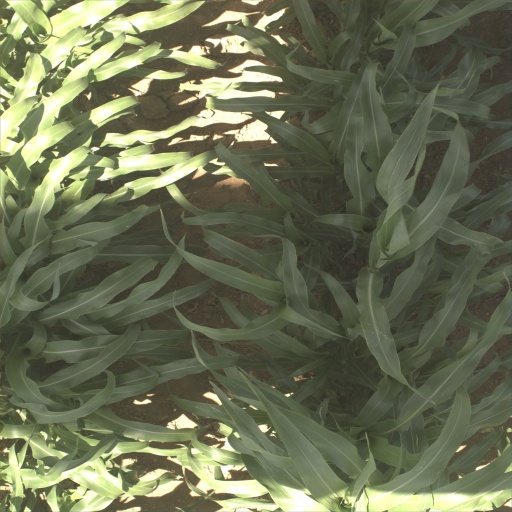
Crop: sorghum